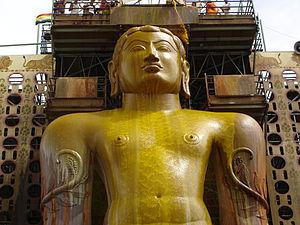
Satue de Gomateshvara, à Shravanabelagola (ville du sud de l'inde)Photo personnelle prise en juin 2006. Statue considérée par certains comme le plus grand monolithe taillé du monde.
Le jaïnisme ou jinisme est une religion qui aurait probablement commencé à apparaître vers le Xᵉ ou IXᵉ siècle av. J.-C. Le jaïnisme ou dharma jaïn compte près de dix millions de fidèles dans le monde, ascètes et laïcs confondus, en majorité en Inde.
Gomateshvara, aussi appelé Bahubali, était le fils de Rishabha, premier Tîrthankara et fondateur du Jaïnisme. On dit qu'il est resté à méditer, immobile, pendant un an dans une posture debout et que pendant ce temps, des plantes grimpantes ont poussé autour de ses jambes. Après son année de méditation, Bahubali aurait atteint l'omniscience. Selon les textes jainis, l'âme de Bahubali a été libérée du cycle des naissances et des morts au mont Kailash. Il est vénéré comme une âme libérée par les Jains.
La morale jaïne est considérée comme la partie la plus brillante du jaïnisme. C'est la raison pour laquelle un certain nombre d'auteurs ont dépeint cette religion comme un « réalisme moral ». Dans cette morale, il n'y a pas de conflit entre les devoirs de l'homme envers lui-même et envers la société. Ici, le plus grand bien de la société est le plus grand bien de l'homme. Pour le jaïnisme, l'âme doit évoluer au mieux de ses capacités présentes, et l'un des moyens de cette évolution, c'est d'aider les autres, par exemple: par des conseils, des encouragements et des aides.